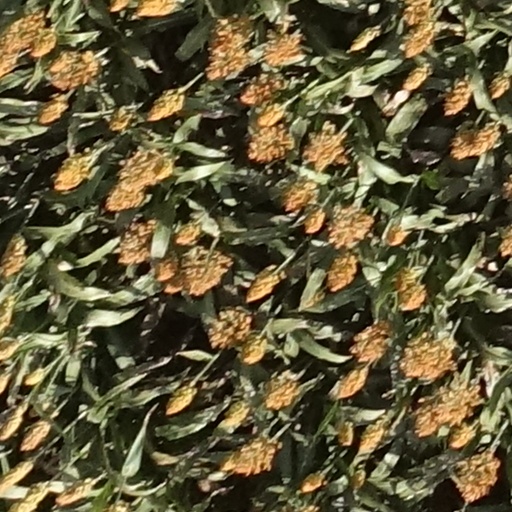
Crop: sorghum